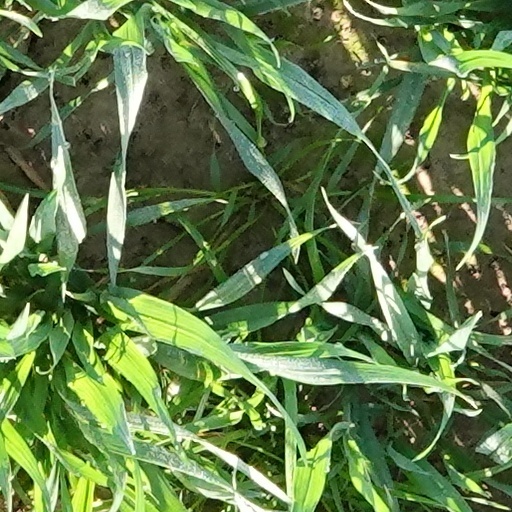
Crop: wheat